The Motherland Calls

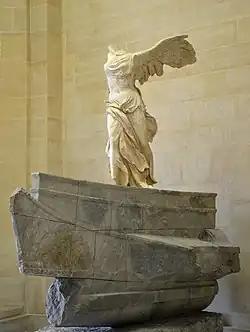
A marble sculpture of the Winged Victory of Samothrace, a headless and armless figure with large wings, standing on a stone base resembling the prow of a ship. The statue's flowing drapery and dynamic pose suggest movement, as though caught in the wind. It is displayed indoors against a beige stone wall.

Vuchetich and Belopolsky's initial designs for the project were ambitious and took much of their inspiration from the memorial at Treptower Park. The original plan for the monument featured a triumphal arch that led to a granite staircase, followed by a brick staircase in an avenue of Lombardy poplar trees. A second granite staircase led to a circular plaza, with a large granite statue of a Russian man titled "Stand To the Death!" Behind the statue, a final granite staircase led to a plaza with an entrance to an underground complex called the "Panorama". A cupola-shaped hall would include an eternal flame to memorialise the heroes of Stalingrad, a sculpture of a man shaping a sword into a ploughshare, and walls engraved with the names of those who died in the battle. An exit at the end of the hall led to a second observation platform with a panoramic painting depicting a prosperous post-war Stalingrad.